Wizo

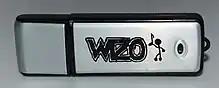
The "Stick EP", released in 2004, was the first album released on a USB stick.

In September 2004, WIZO made a first in the music industry by releasing a single on USB flash drive, titled as the "Stick EP". In addition to five high bitrate MP3s, it also included a video, pictures, lyrics, and tabs.